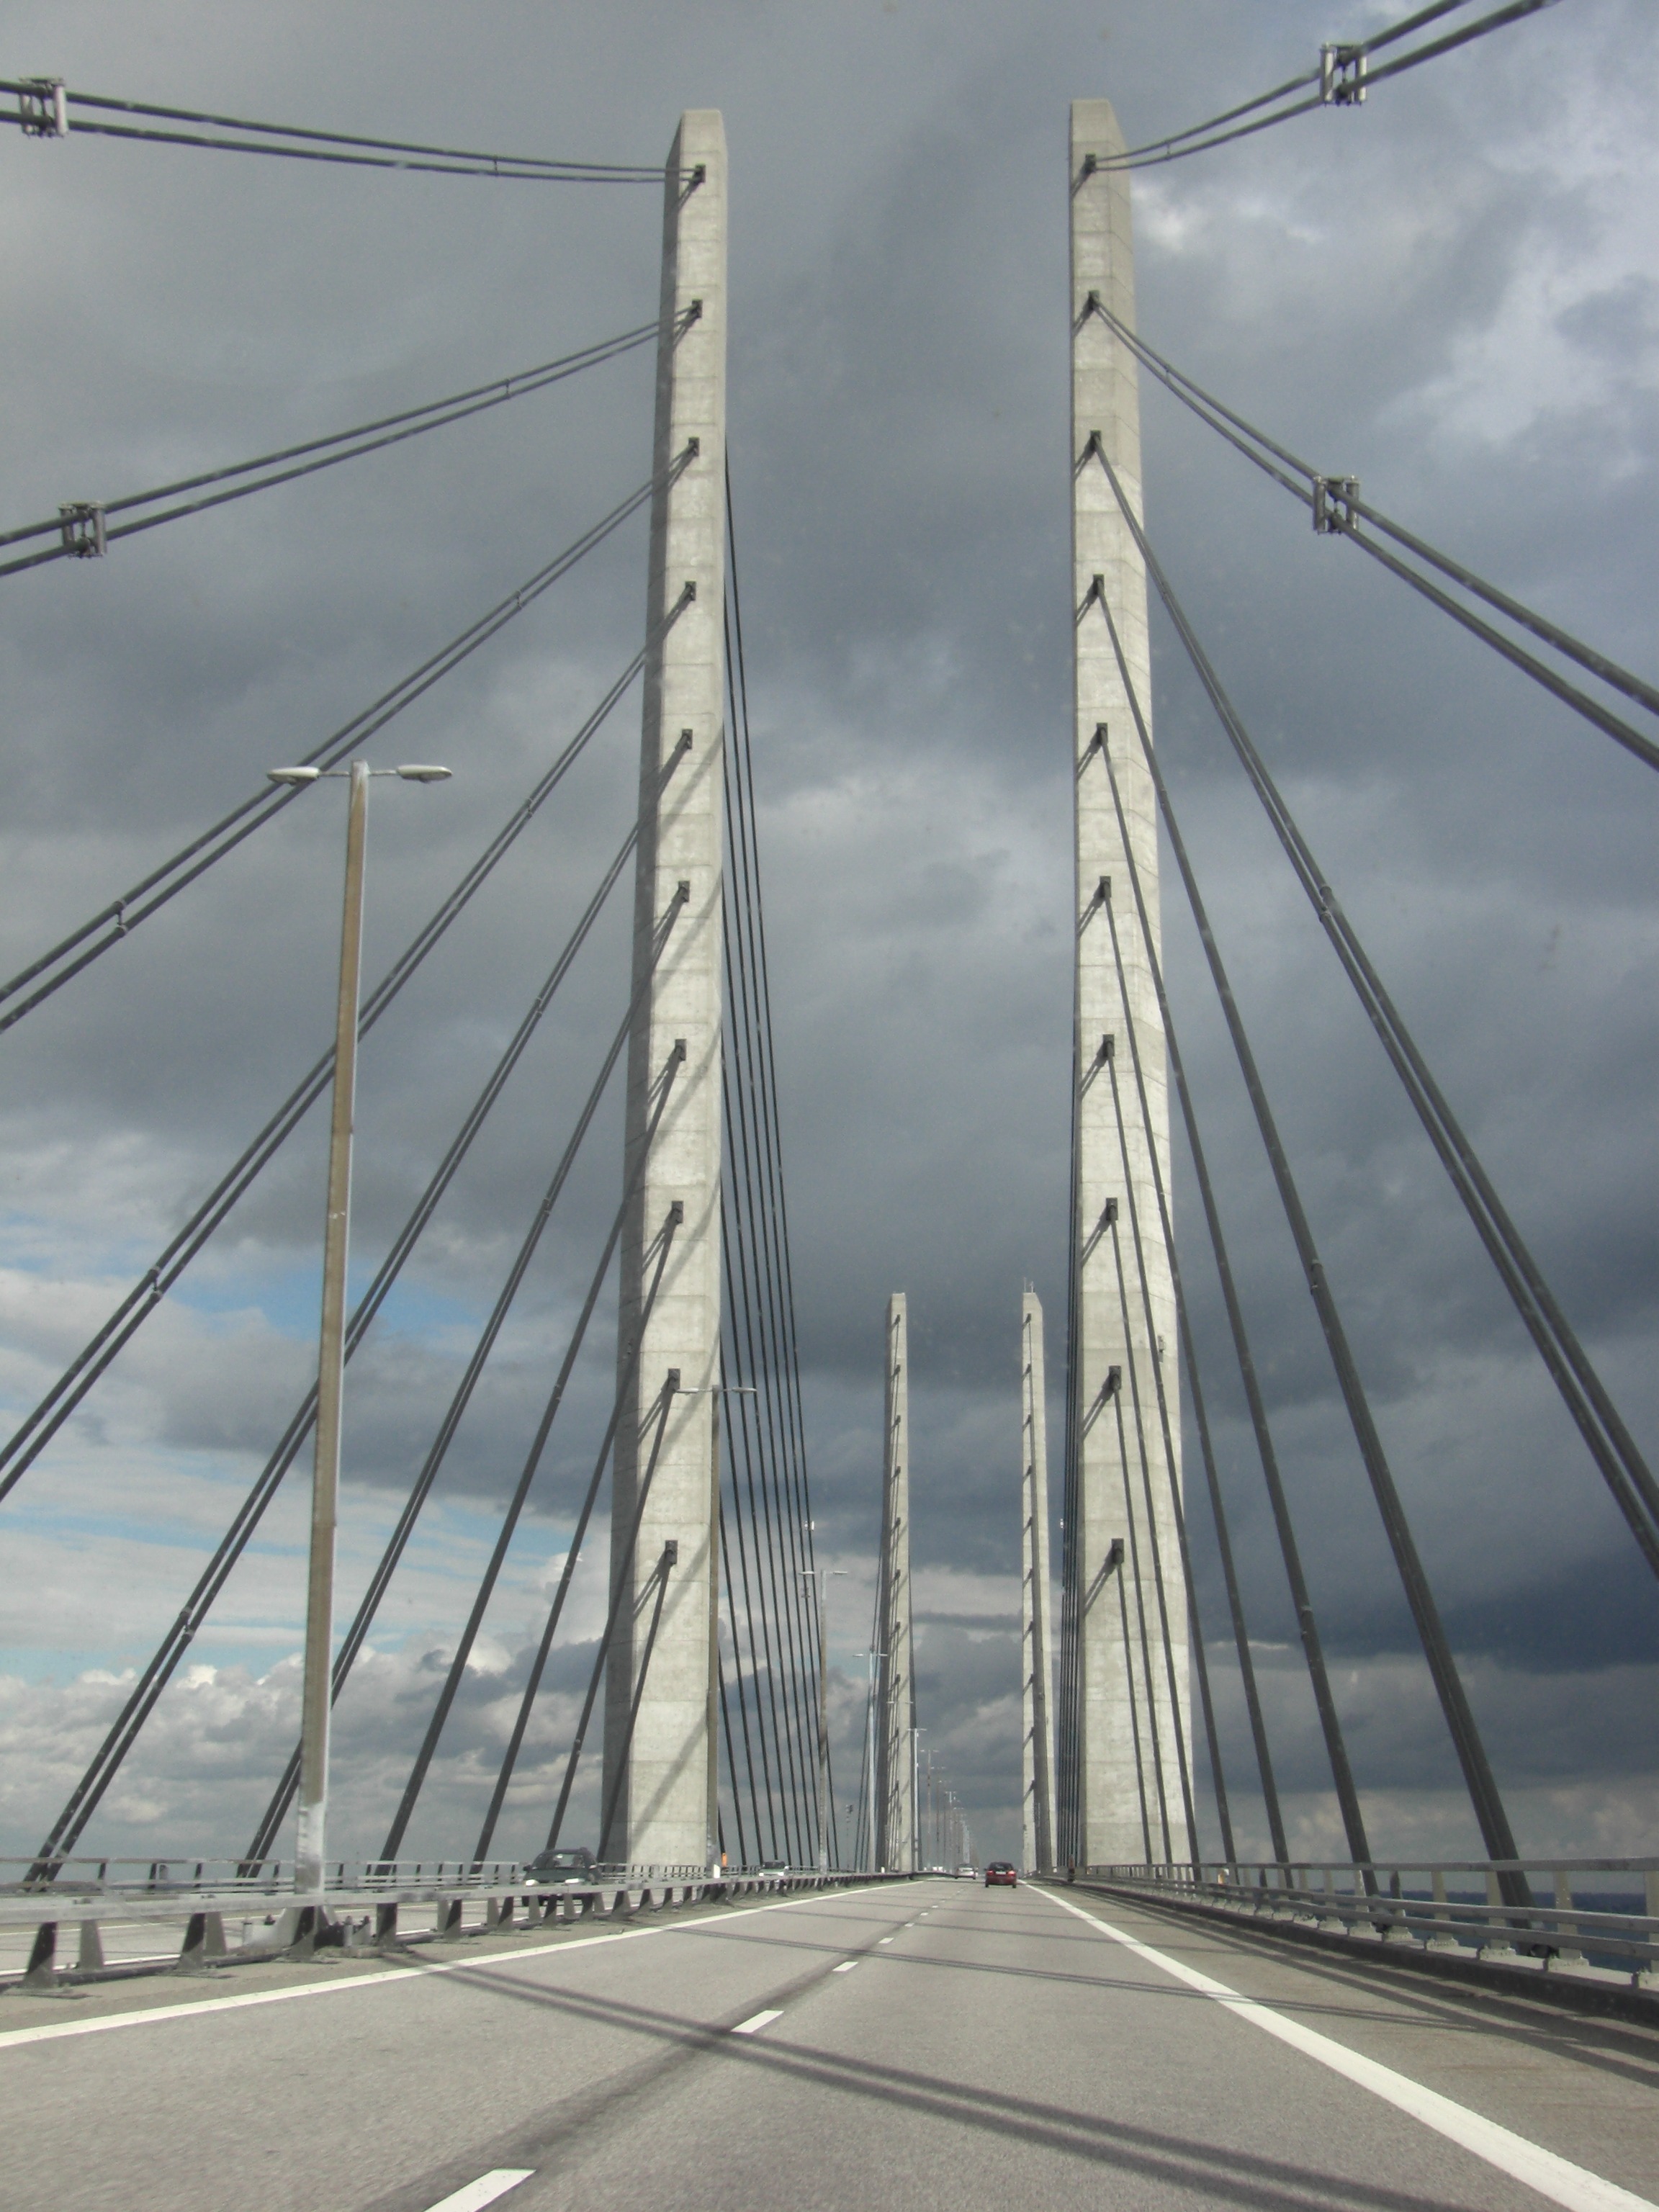
bridge, highway, overpass, suspension bridge, line, mast, denmark, cable stayed bridge, truss bridge, skyway, oresund bridge, nonbuilding structure